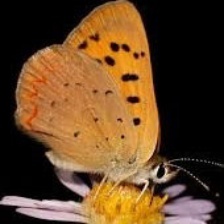
Species: PURPLISH COPPER
Butterfly family (ImageNet category): lycaenid_butterfly